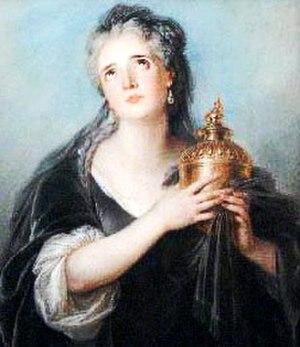
Pierre Imbert Drevet, né le 22 juin 1697 à Paris où il est mort le 27 avril 1739, est un graveur français, deuxième d'une famille d'illustres graveurs.
Damery est une commune française située dans le département de la Marne et la région Grand Est.